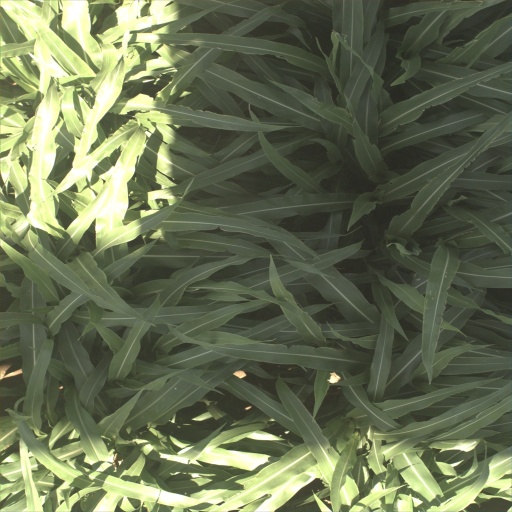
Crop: sorghum